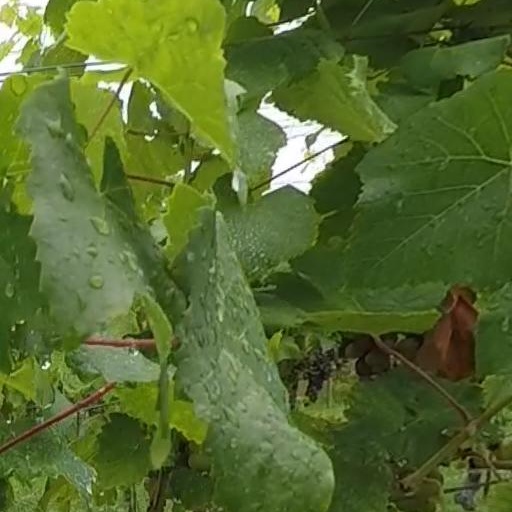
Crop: grape